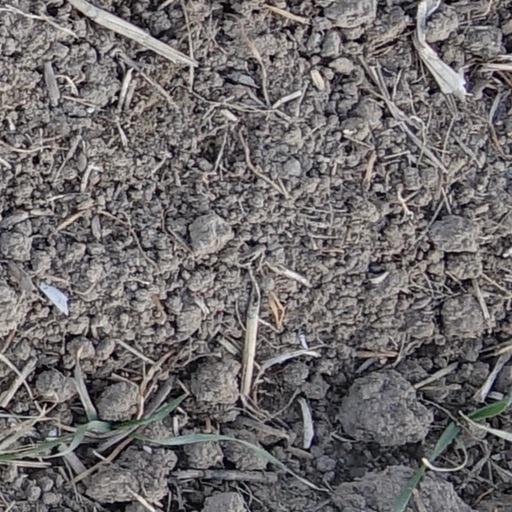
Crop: wheat